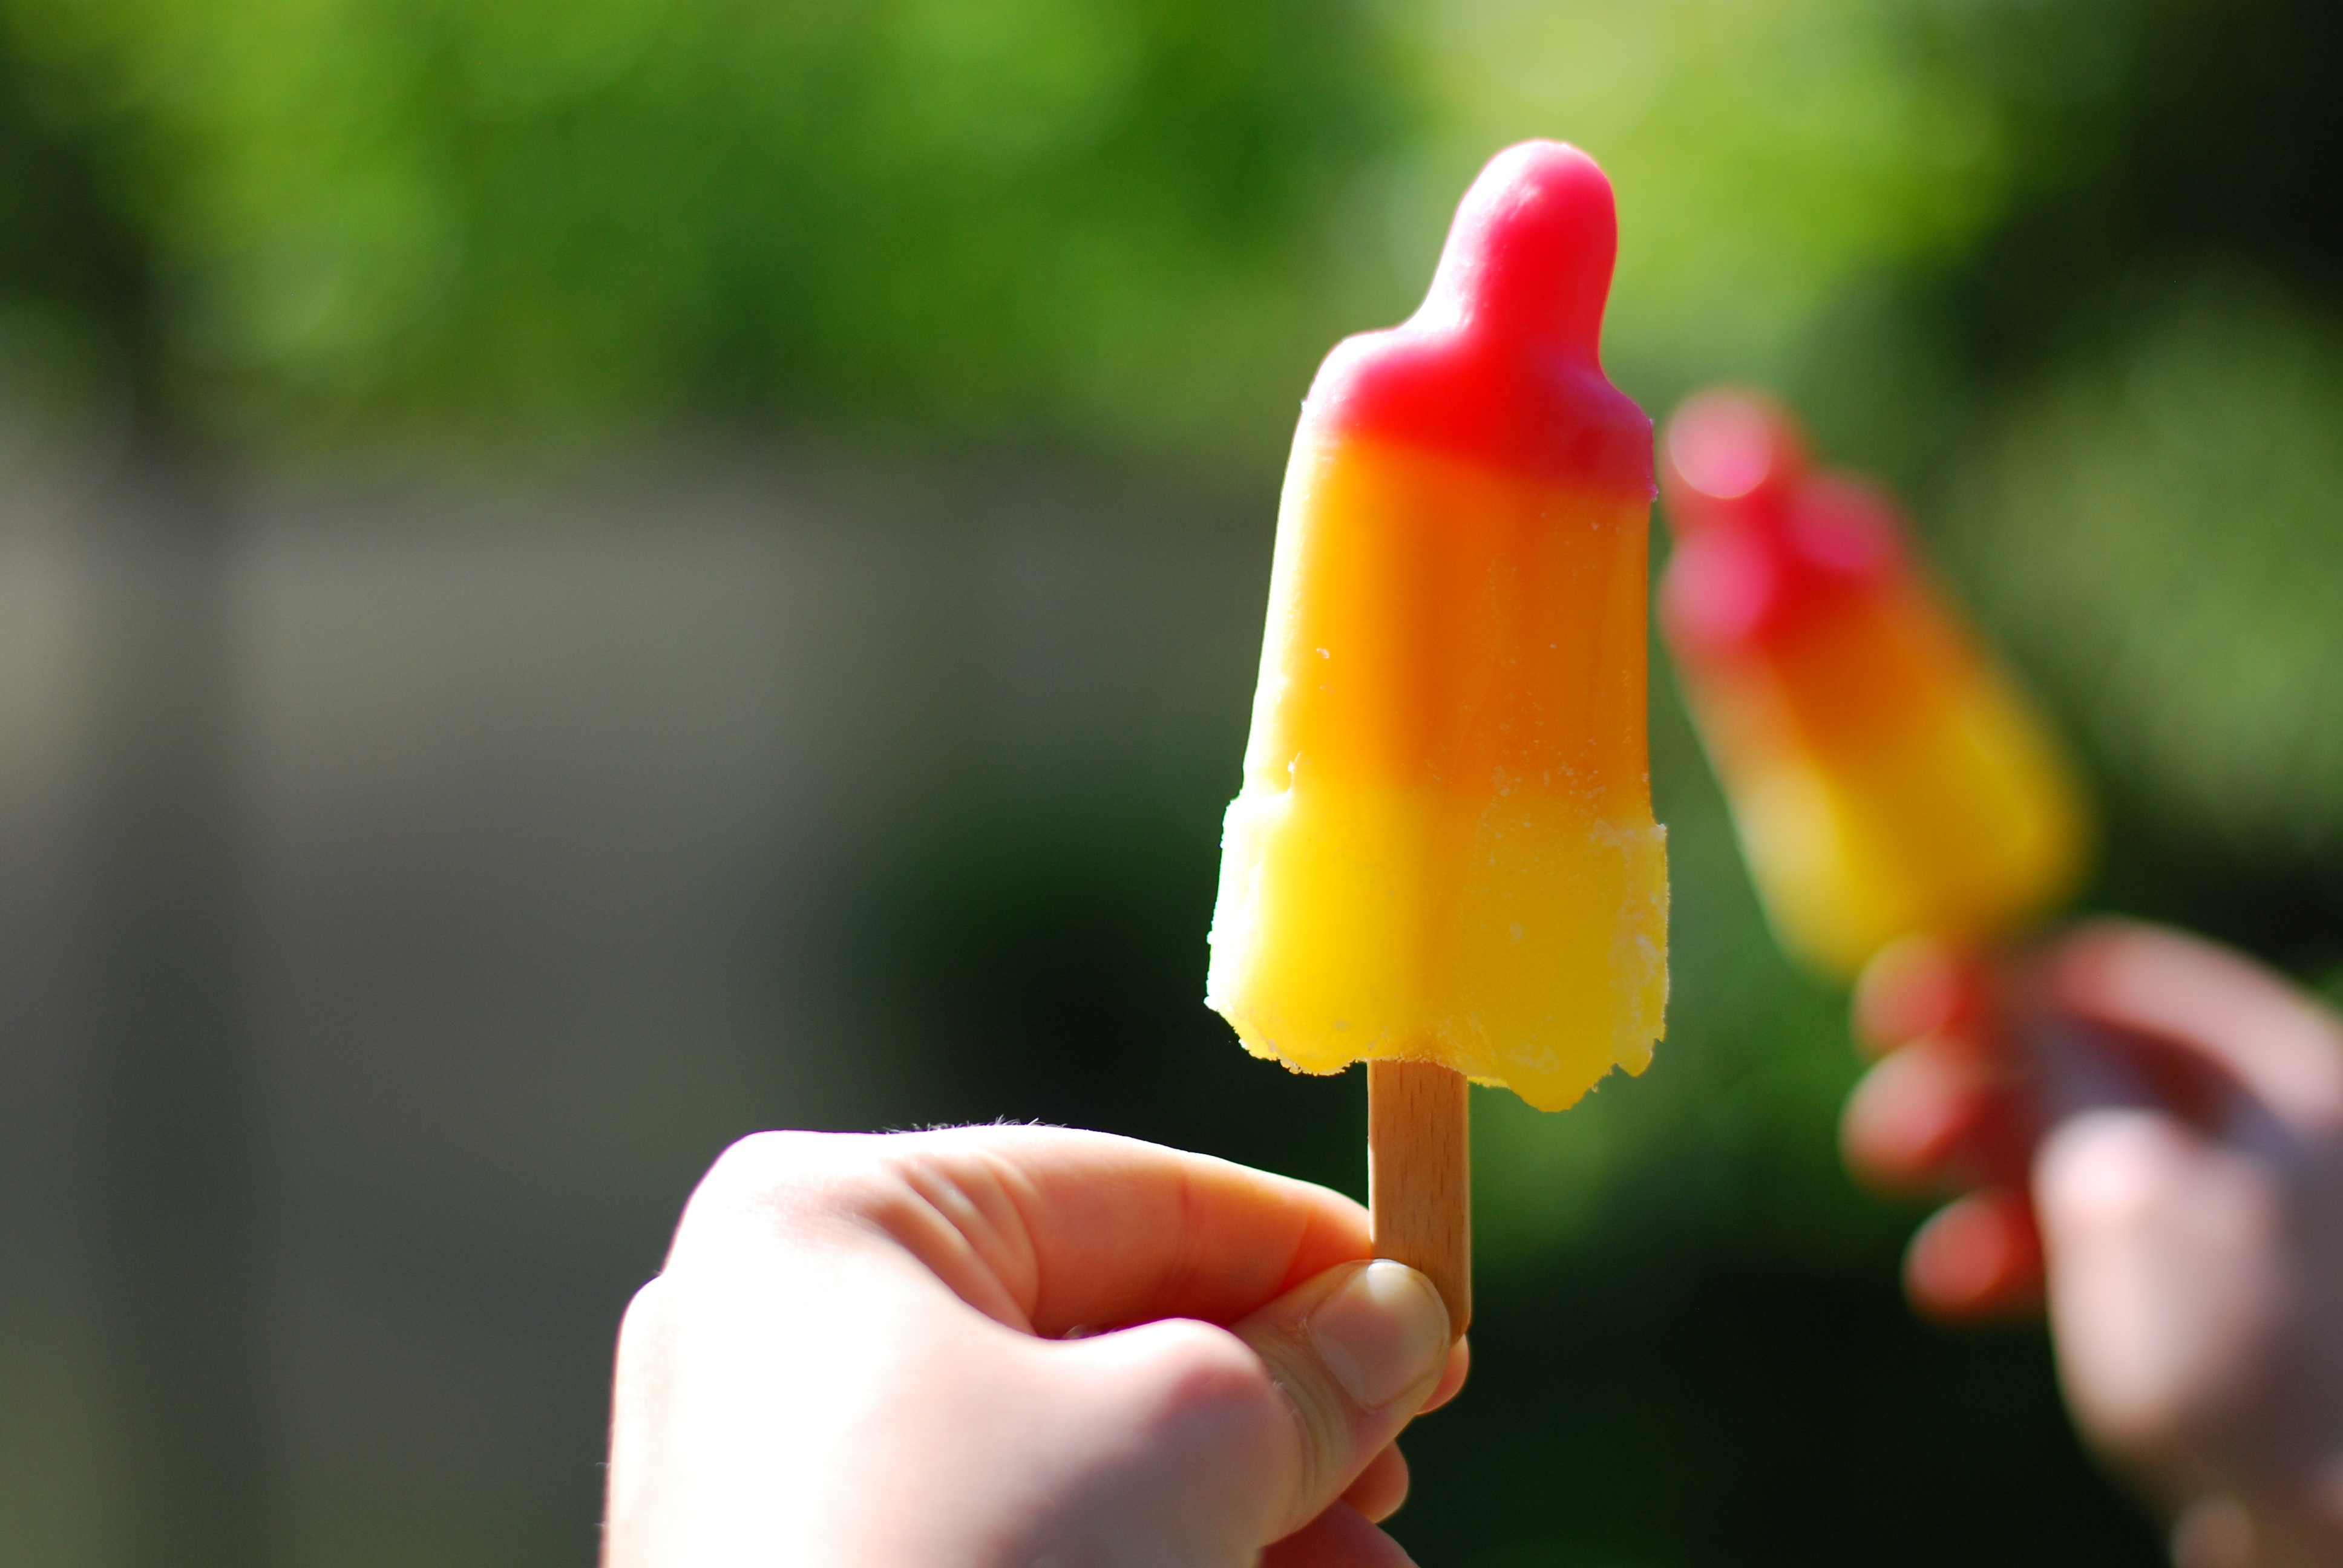
hand, plant, play, fruit, leaf, flower, finger, food, green, red, produce, yellow, rocket, ice lolly, close up, macro photography, flowering plant, plant stem, land plant